Portlaoise

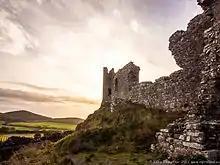
Rock of Dunamase

The town forms part of the Portlaoise local electoral area and municipal district for elections to Laois County Council. This includes the urban Portlaoise area, Abbeyleix and Ballinakill and surrounding rural areas. As of 2020, the total population of the Portlaoise local electoral area is 31,794 people. Portlaoise Town Council was abolished in 2014 in accordance with the Local Government Reform Act 2014. Portlaoise Town Hall on Market Square, which was designed in the French Renaissance-style, was badly damaged in a fire in March 1945 and subsequently demolished.